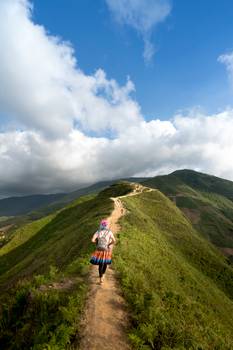
Label: No Watermark